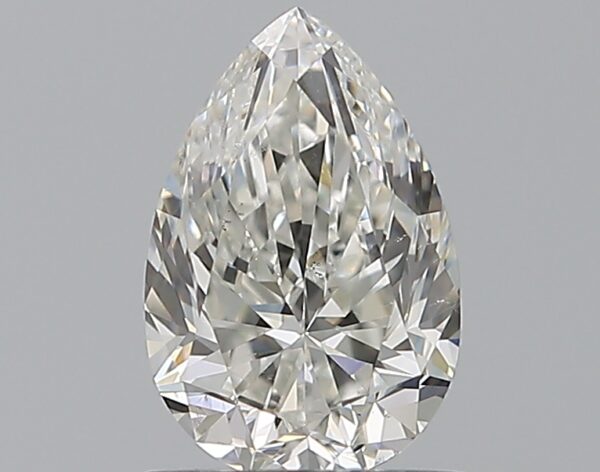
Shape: pear
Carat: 0.81
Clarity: SI1
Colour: I
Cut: VG
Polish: EX
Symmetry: EX
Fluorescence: F
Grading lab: GIA
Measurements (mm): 7.57 x 5.01 x 3.28